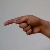
The image shows a hand gesture representing the letter 'G' in Indian Sign Language.